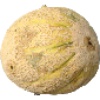
Label: Cantaloupe 2